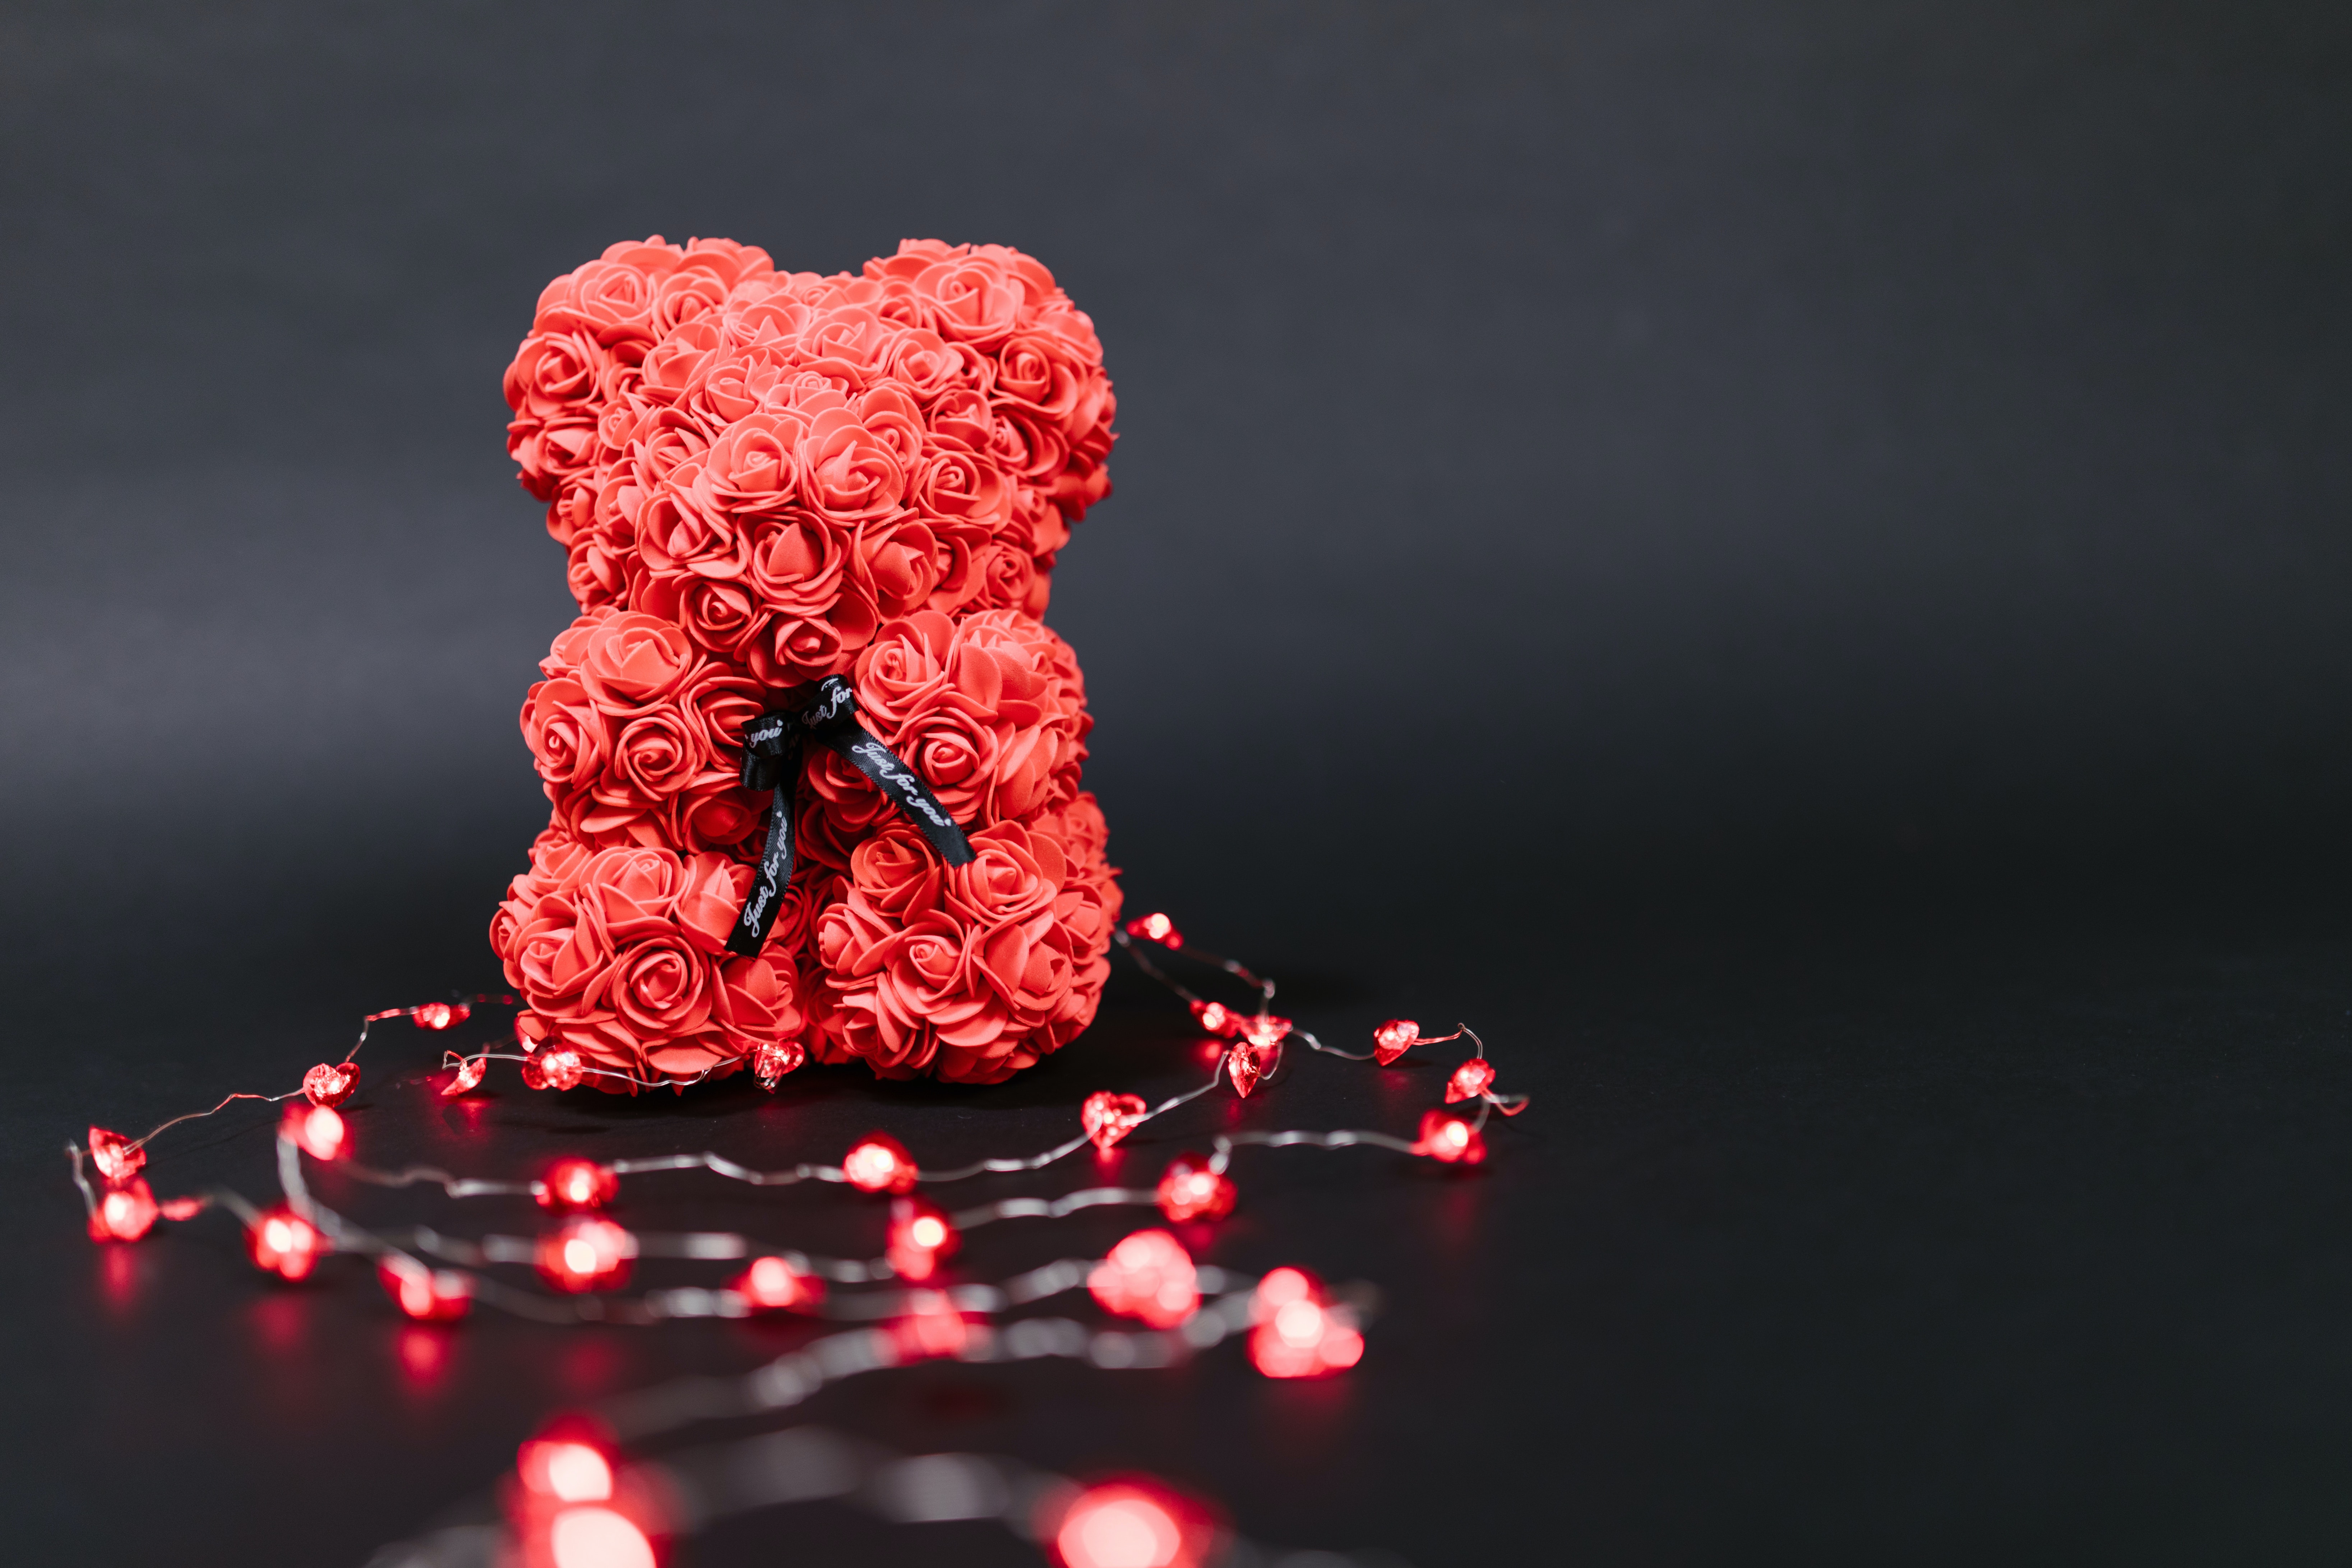
valentine, liquid, gas, font, art, jewellery, event, fashion accessory, carmine, darkness, macro photography, holiday, love, heart, magenta, flesh, still life photography, metal, sweetness, fictional character, flash photography, graphics, coquelicot, still life, graphic design, rock